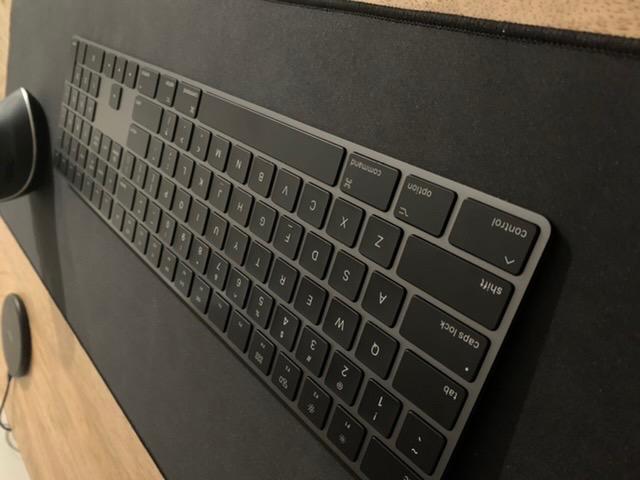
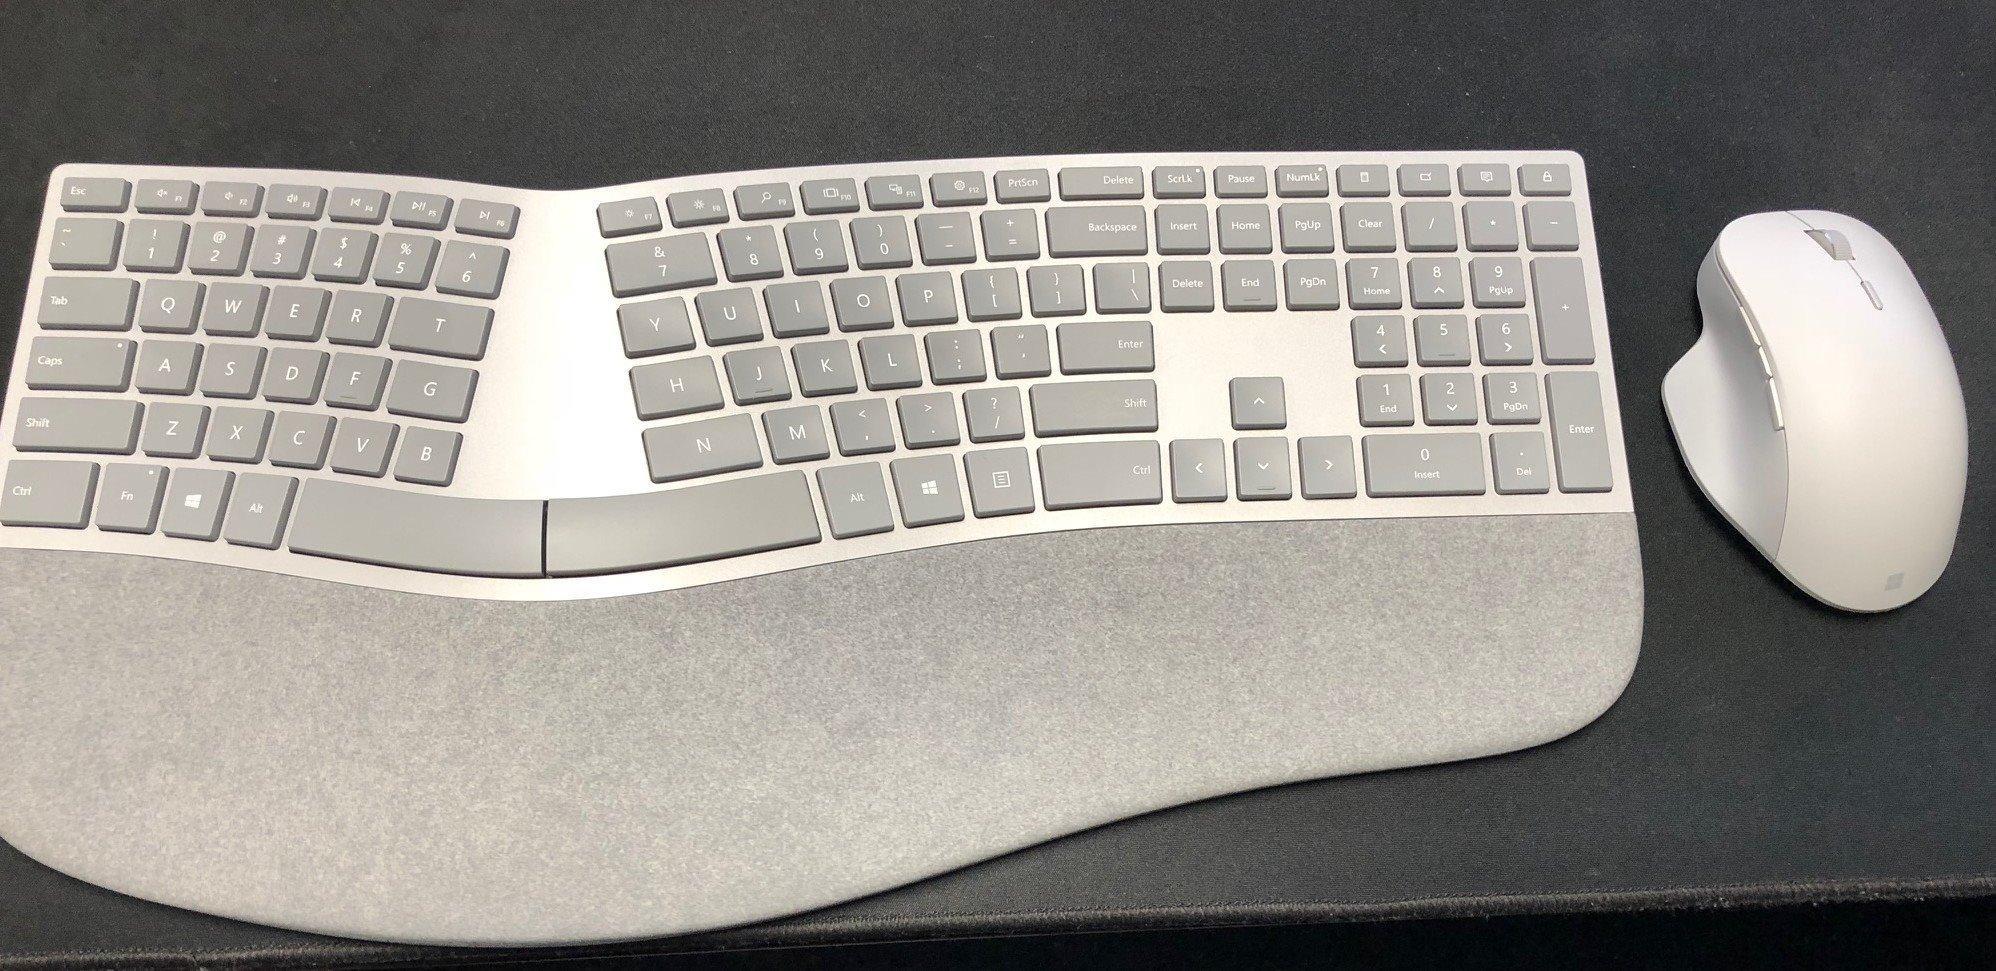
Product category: keyboard
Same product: no